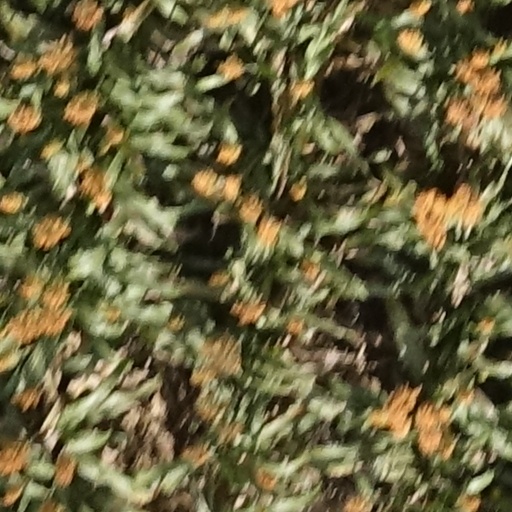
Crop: sorghum